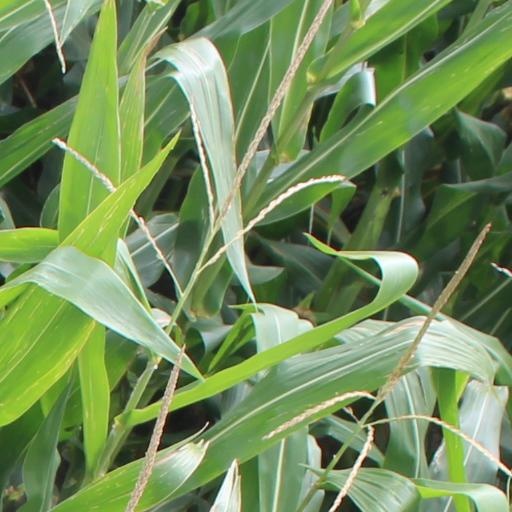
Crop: maize; corn